Club Nacional de Football

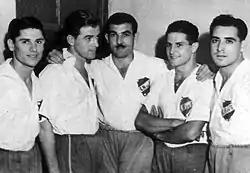
One forward line of the "Quinquenio" (1939–43)

Notable players of that period include Atilio García (all-time Nacional's top scorer, also Uruguayan Clásico all-time top scorer with 34 goals, eight times Uruguayan Champion, eight times league's highest scorer); Aníbal Paz (nine times Uruguayan champion and World Champion defending Uruguay in 1950); Schubert Gambetta (nine times Uruguayan Champion and World Champion in 1950); Luis Ernesto Castro (seven times Uruguayan Champion); Aníbal Ciocca (eight times Uruguayan Champion), Eugenio "Pato" Galvalisi (seven times Uruguayan Champion), Roberto Porta (six times Uruguayan Champion), Bibiano Zapirain (six times Uruguayan Champion).